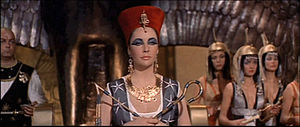
Biografisk film
Elizabeth Taylor i filmen Cleopatra,1963.
"En biografisk film, eller biopic, er en film, der skildrer og dramatiserer historiske eller levende personers liv. Biografiske film adskiller sig fra film ""baseret på en sand historie"" eller ""historiske film"", fordi de forsøger at fortælle hele hovedpersonens livshistorie på en forståelig måde, eller i det mindste de vigtigste år i livet for hovedpersonen.